South Auckland

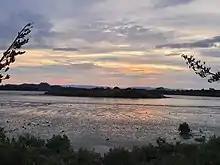
South Auckland is home to many volcanic maars along the coast of the Manukau Harbour, such as Māngere Lagoon

South Auckland is an area on the eastern shores of the Manukau Harbour, and the upper headwaters of the Tāmaki River. Many features of the Auckland volcanic field are found in South Auckland, such as Māngere Mountain, Matukutūreia and the Pukaki Lagoon. Many of the mountains of South Auckland have been quarried, such as Matukutūruru, Maungataketake and Ōtara Hill (either entirely or partially). Some of the northern-most features of the older South Auckland volcanic field can be found in the area, such as Pukekiwiriki and the Hūnua Falls.